Trolleybuses in Bradford

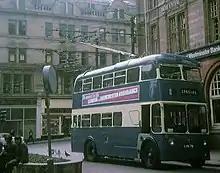
A trolleybus in Bradford's city centre

The Bradford trolleybus system served the city of Bradford, Yorkshire, England for much of the 20th century. It was one of the first two trolleybus systems to be opened in the United Kingdom, along with the Leeds system.